Julines Herring

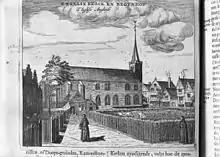
17th century print of the exterior of the English Reformed Church, from "Beschrijvinge van Amsterdam" by Tobias van Domselaer (1611-85).

This was a time of indecision for Herring. He received invitations to leave for New England but felt it was not for him. His reservations may have been connected with a letter Herring and thirteen other Puritan clerics sent in 1637 to ministers in New England, which raised the alarm about separatism among them. However, towards the end of 1636, some friends put forward his name to John Rulice or Rulitius, then a pastor of the English Reformed Church, Amsterdam. Rulice had been sent to London to find someone who might take over the responsibilities of John Paget, the church's first pastor, now emeritus. The opportunity faced Herring with numerous issues and conflicts. Not only was he concerned to be leaving family and friends: he had a vast library of records, that might incriminate them, but were of great personal and religious value to himself and his cause. After much deliberation, he burnt most of this collection, fearing a search of his person "en route" or of his home after he had left. This he described as that "Lesser martyrdom, wherein many of the best thoughts of his dearest friends were committed to flames." He was then forced to plan a secret journey, as Laud had forbidden clergy to travel abroad without a licence. After arranging a passage from Yarmouth, he made a will on 24 August 1637, leaving bequests for his wife and eight children. He then visited his sisters and set off for the coast with a brother-in-law, Oliver Bowles of Sutton, Bedfordshire. He avoided interception, reaching Rotterdam on 20 September and taking a wagon to Amsterdam the following day. He moved in with a friend, Whittaker, pending the arrival of his family and his remaining property.